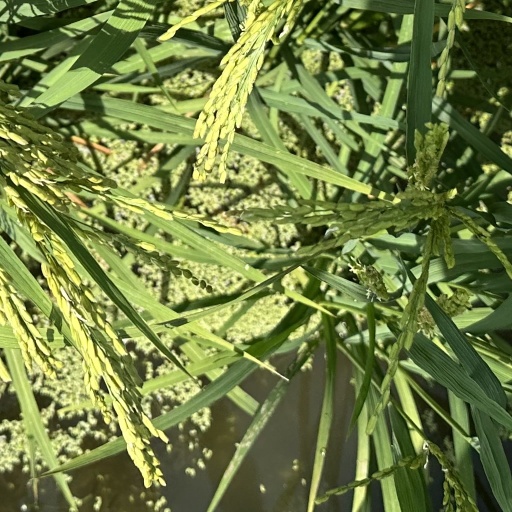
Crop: rice